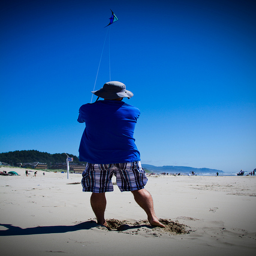
a person on a beach flying a kite high above the sky
A man flies a kite on a beach near an ocean.
a man in a blue shirt flying a kite in a blue sky
A man is flying a kite on a clear day at the beach.
This is a man flying a kite on a beach.